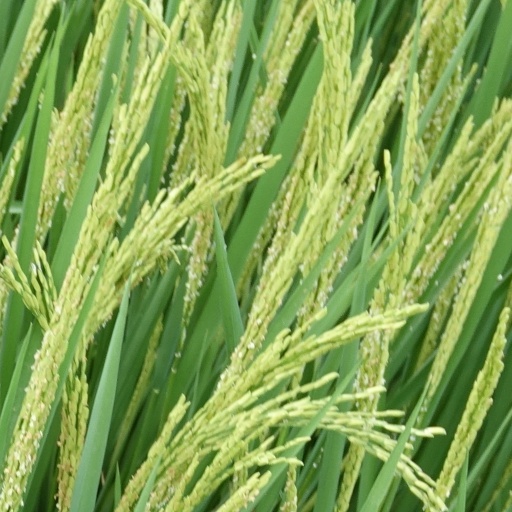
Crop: rice